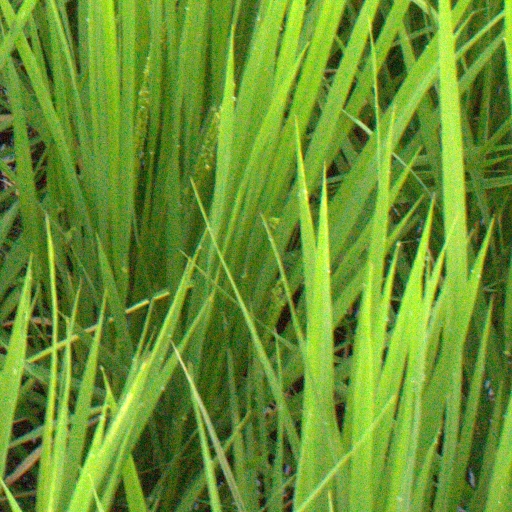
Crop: rice